Maastricht

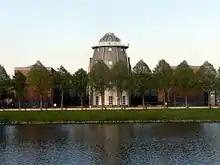
The landmark tower of the Bonnefanten Museum on the east bank of the Meuse in Wyck-Céramique

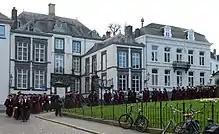
Maastricht University faculty on their way to the annual "dies natalis"

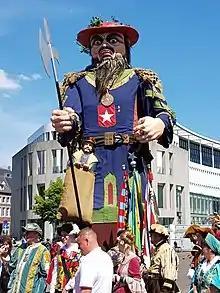
Giants' Parade, 2019: Gigantius of Maastricht

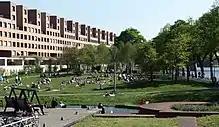
Relaxing in Charles Eyckpark

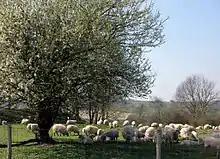
Sheep on Mount Saint Peter

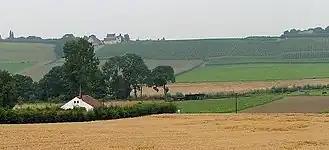
Jeker valley with vineyards

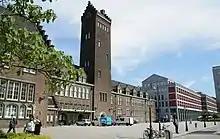
Maastricht main railway station

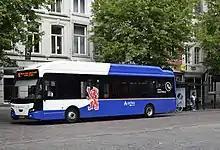
Arriva bus at Boschstraat

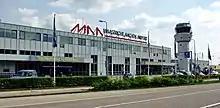
Maastricht Aachen Airport

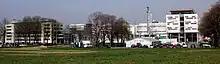
Maastricht University, Campus Randwyck

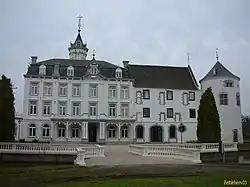
Hotel Management School at Bethlehem Castle

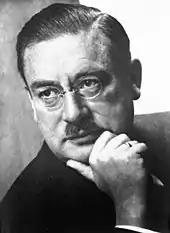
Peter Debye

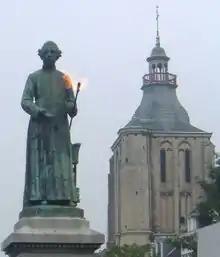
Jan Pieter Minckeleers

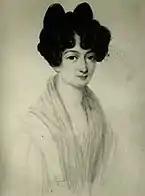
Henrietta d'Oultremont

Maastricht is known in the Netherlands and beyond for its lively squares, narrow streets, and historic buildings. The city has 1,677 national heritage buildings ("rijksmonumenten"), more than any Dutch city outside Amsterdam. In addition to that there are 3,500 locally listed buildings ("gemeentelijke monumenten"). The entire city centre is a conservation area ("beschermd stadsgezicht") and largely traffic-free. The tourist information office (VVV) is located in the basement of Dinghuis, a late-medieval courthouse overlooking Grote Staat.